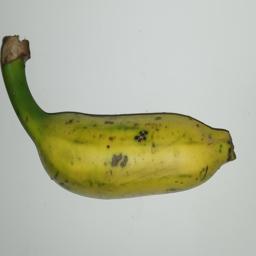
Ripeness: Semi-ripe